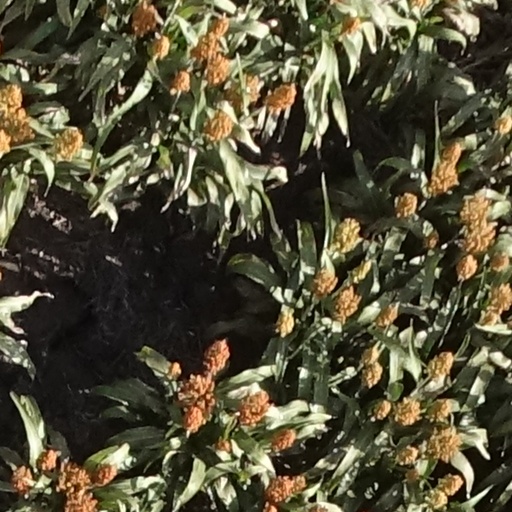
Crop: sorghum